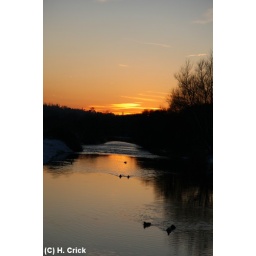
The suns gone.. but still lovely reflection in the canal and the duck on the water too